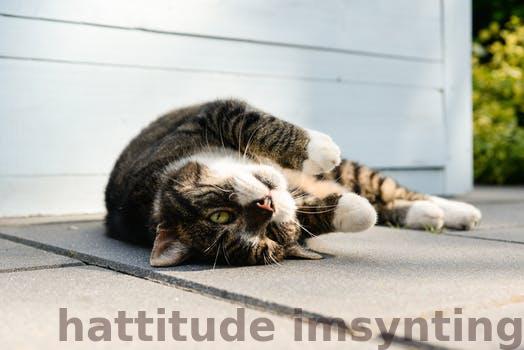
Label: Watermark